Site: brandenburg
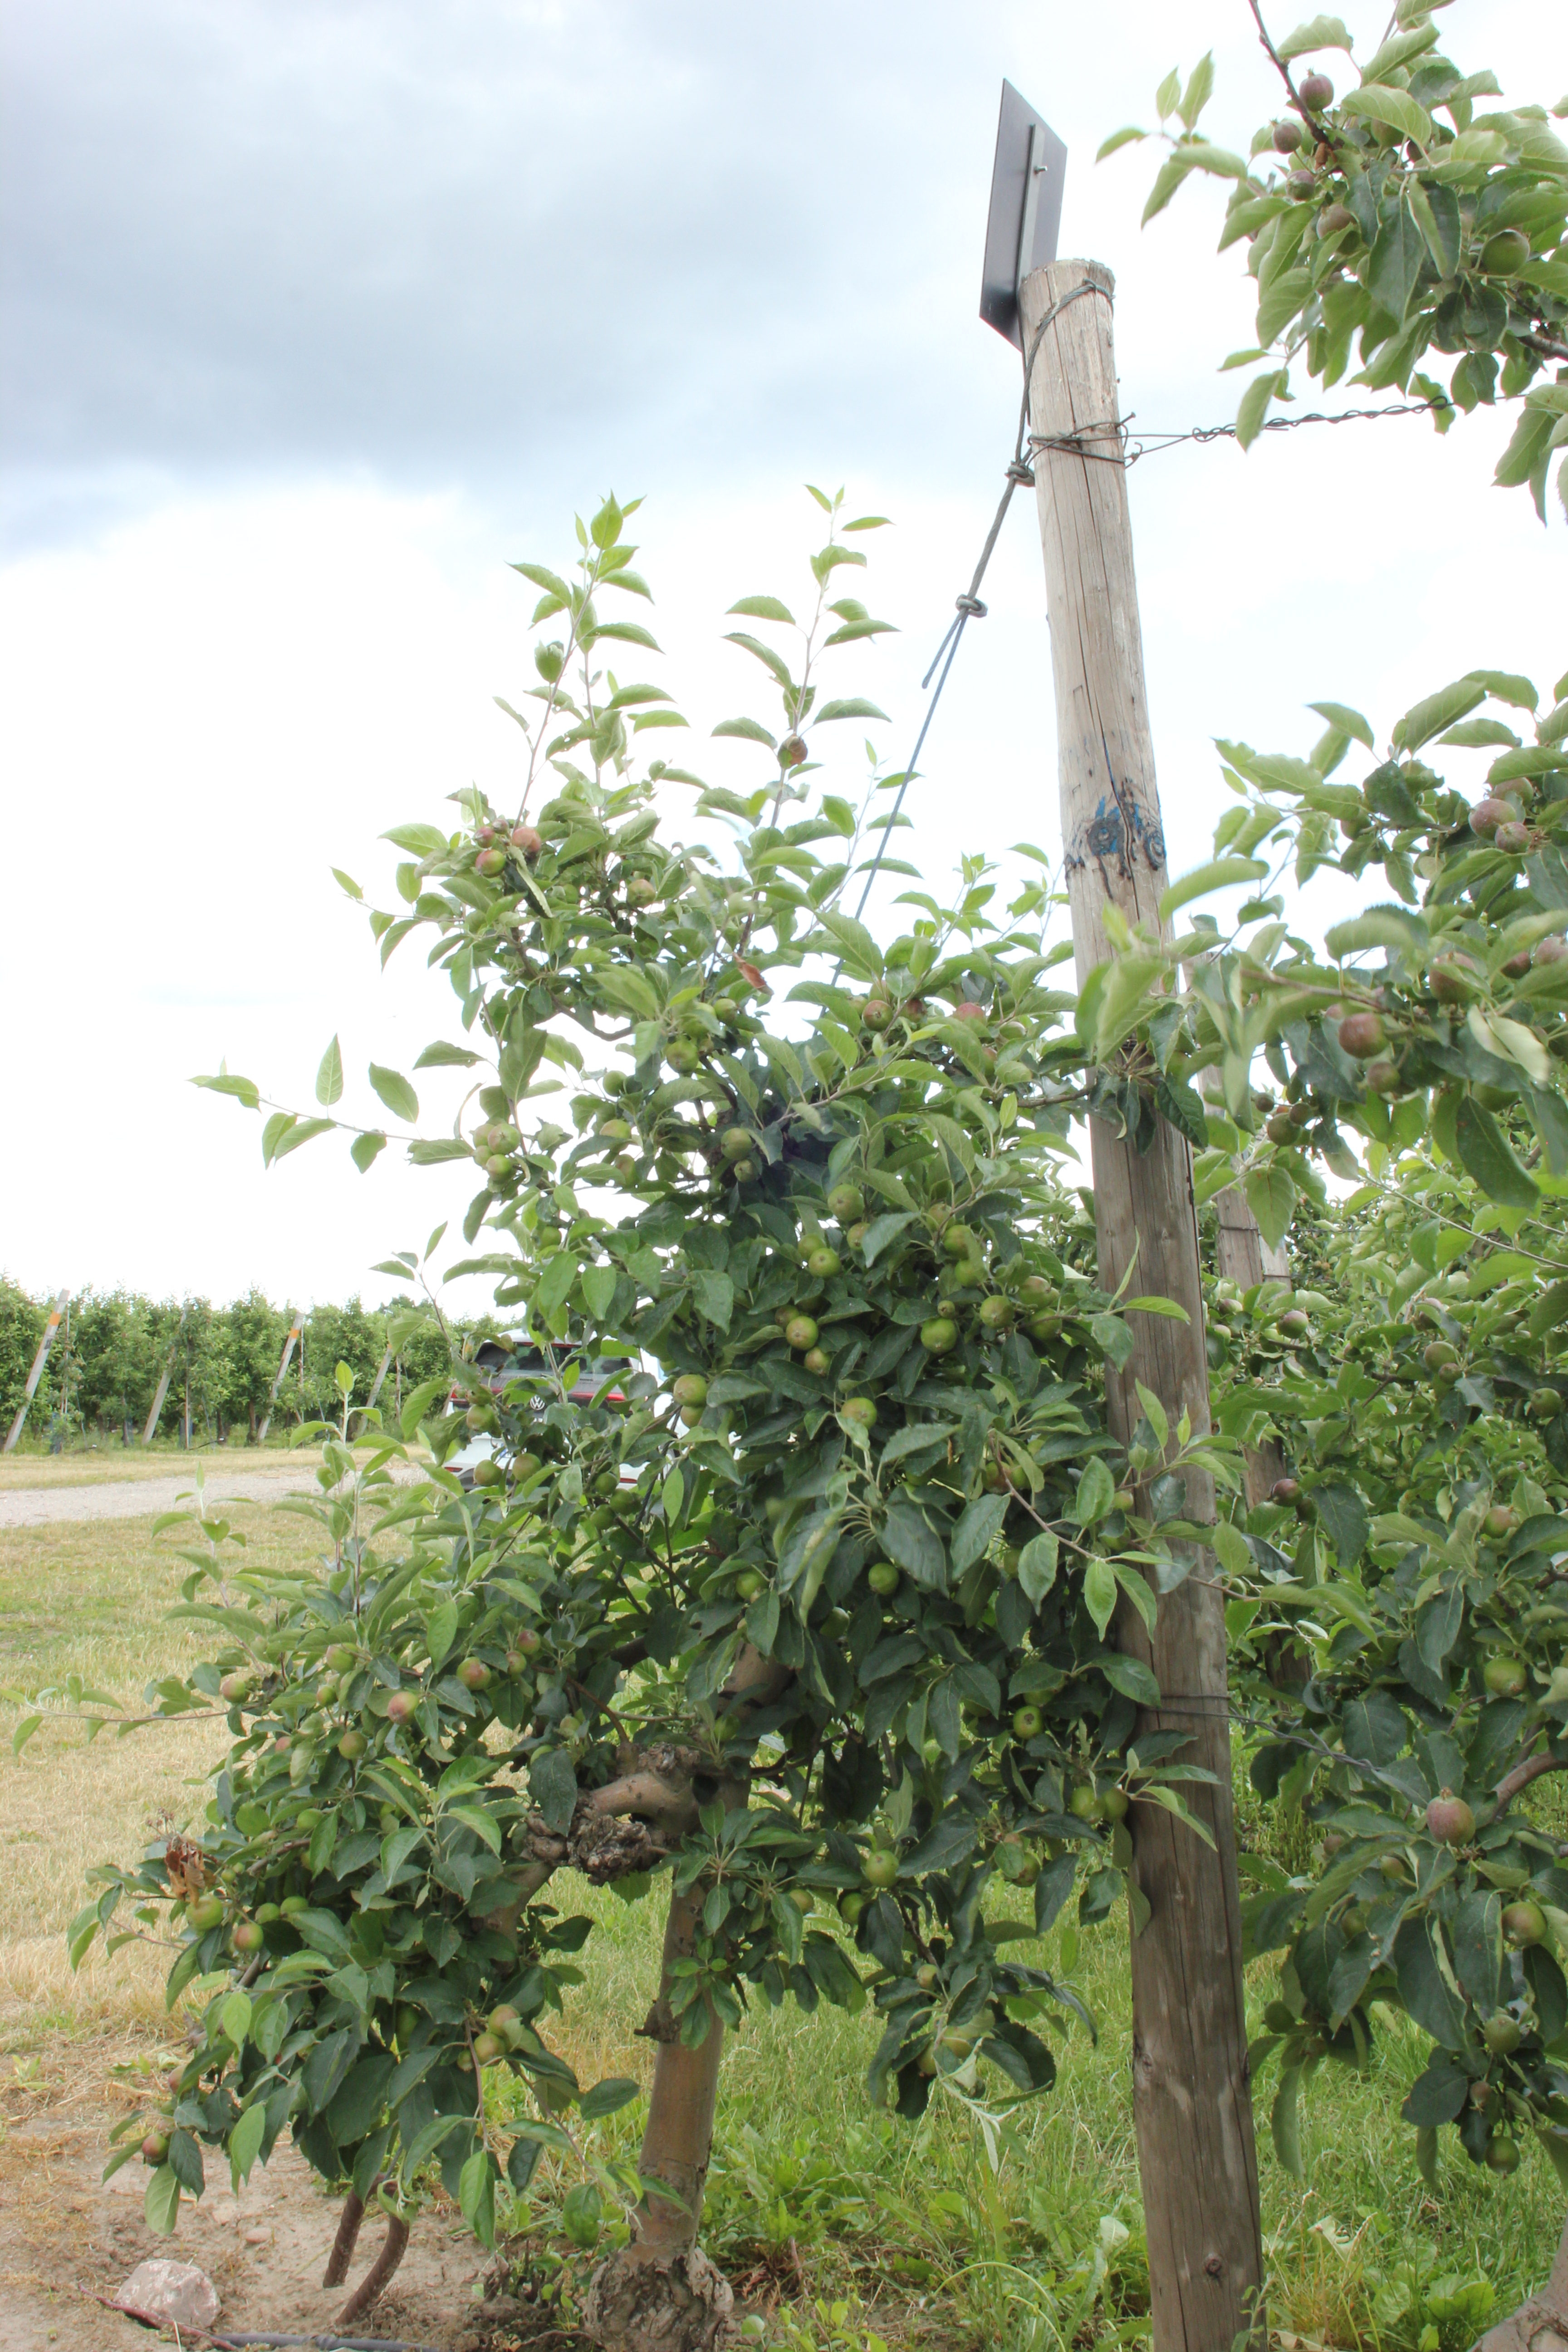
Growth stage (BBCH 73): Development of fruit